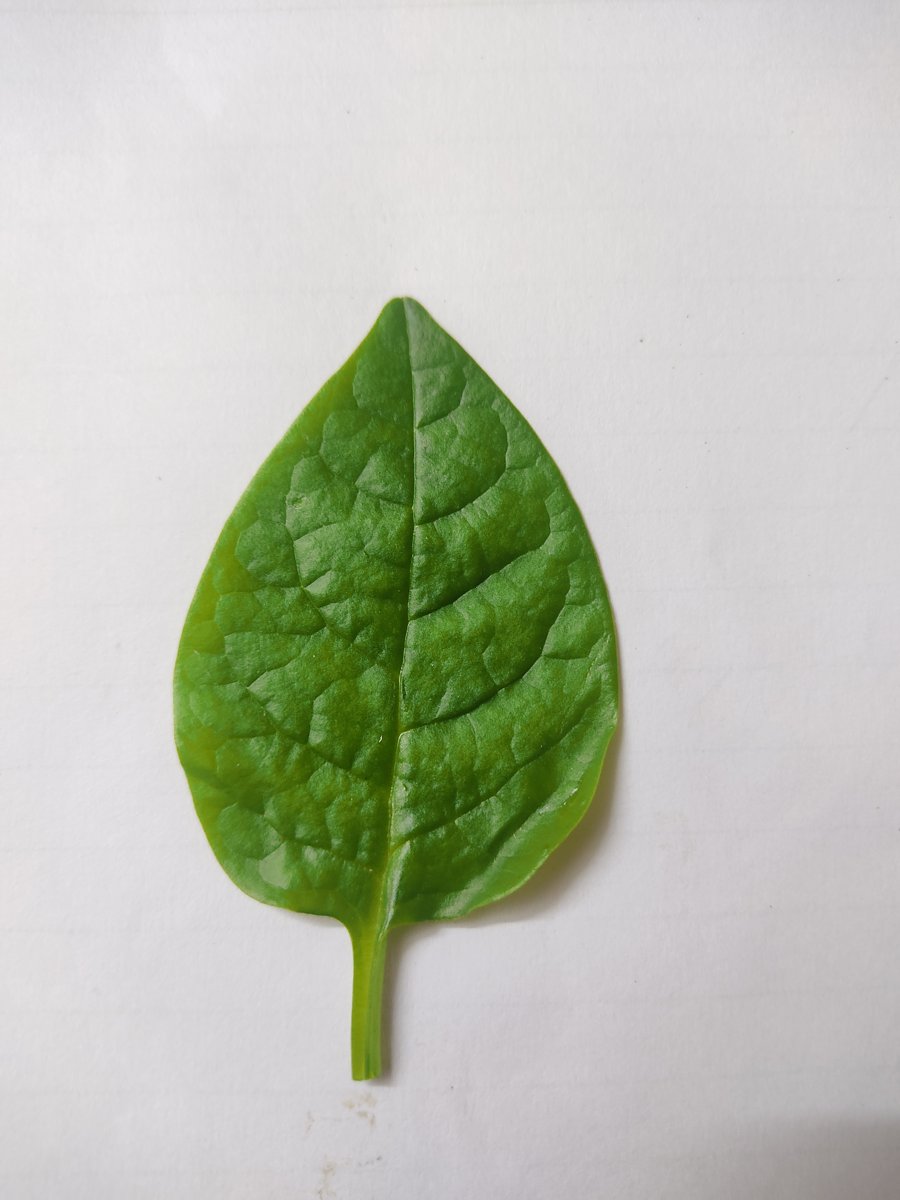
Label: Healthy-Leaf